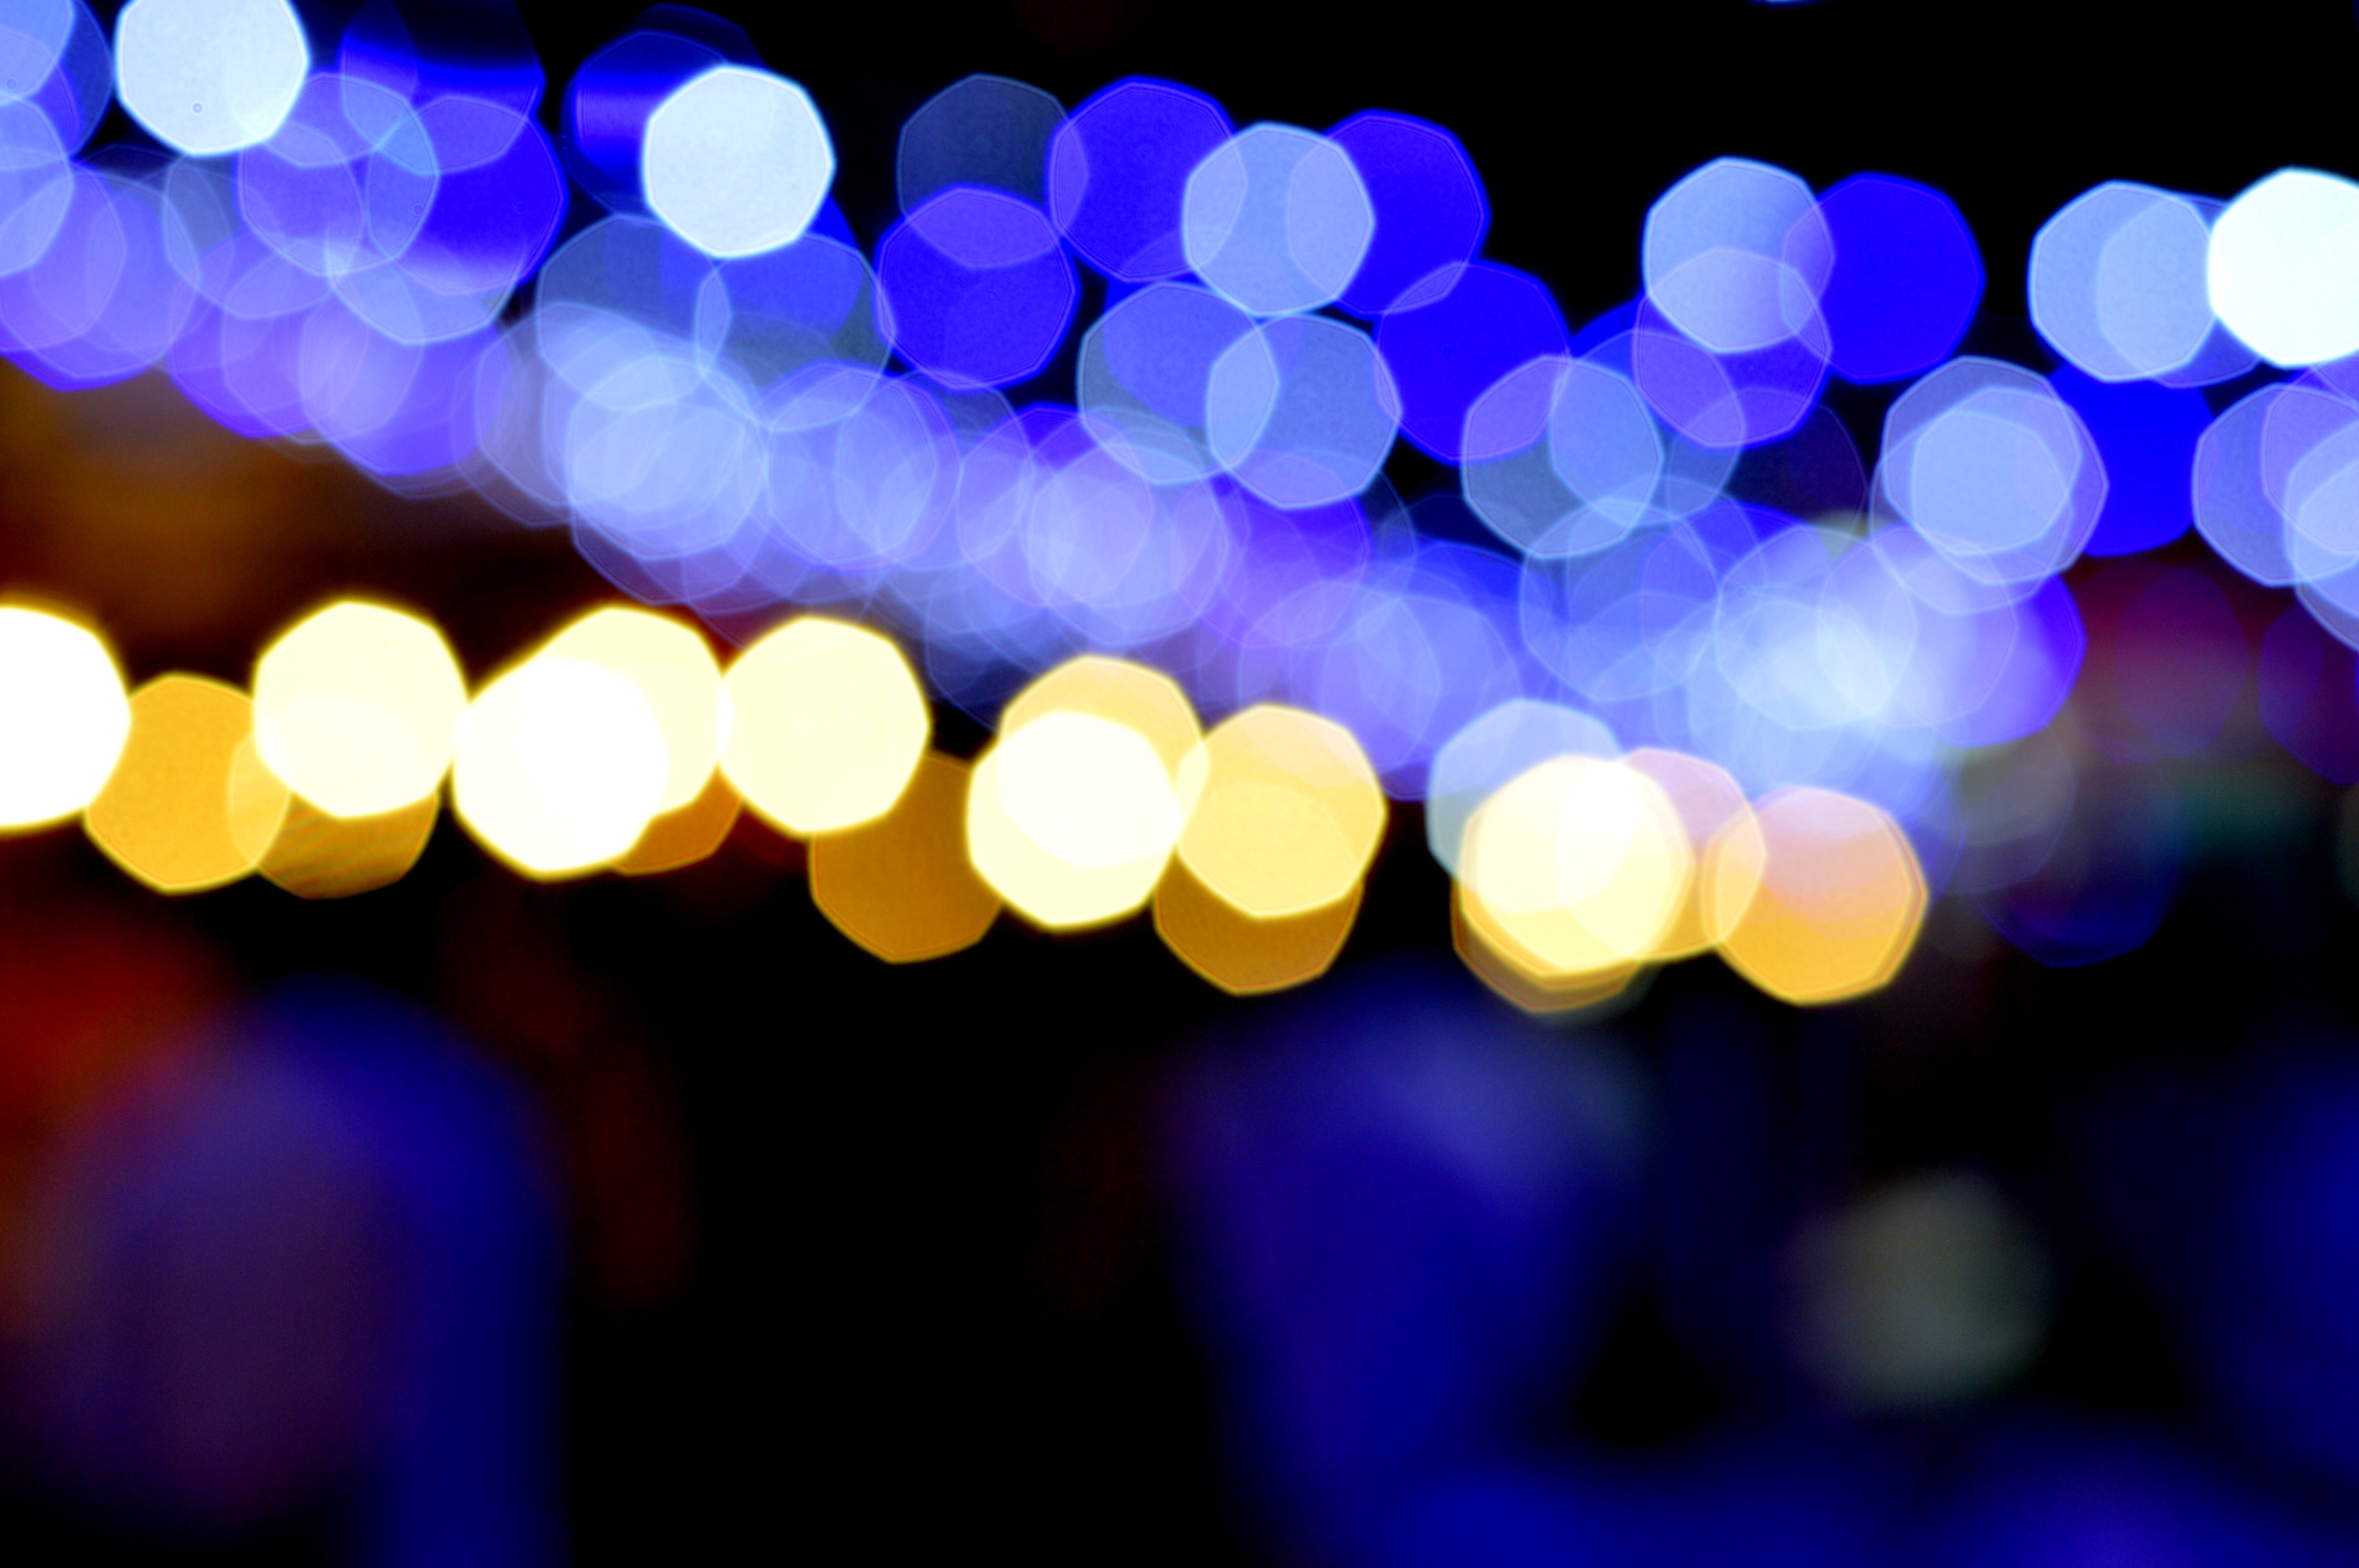
light, bokeh, night, sunlight, purple, color, blue, blurred, lighting, circle, illuminated, lens flare, lights, bright, shape, city lights, macro photography, computer wallpaper